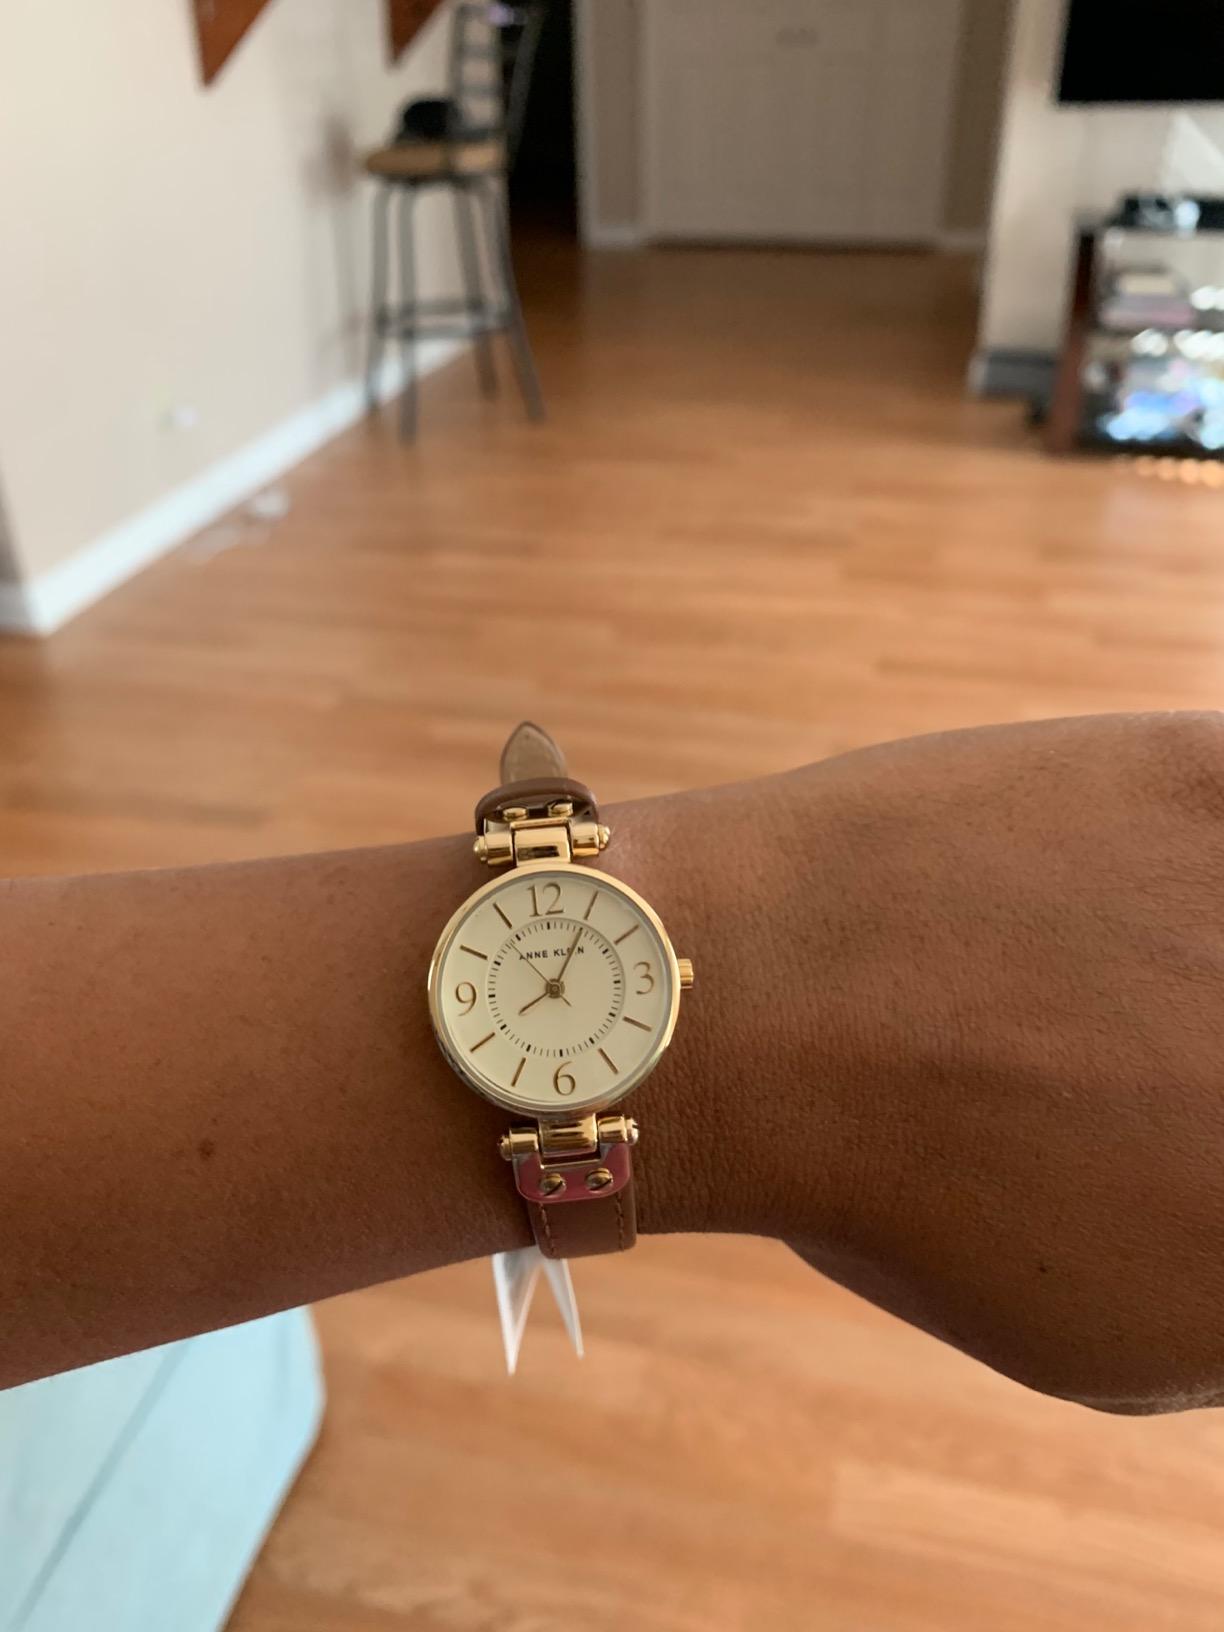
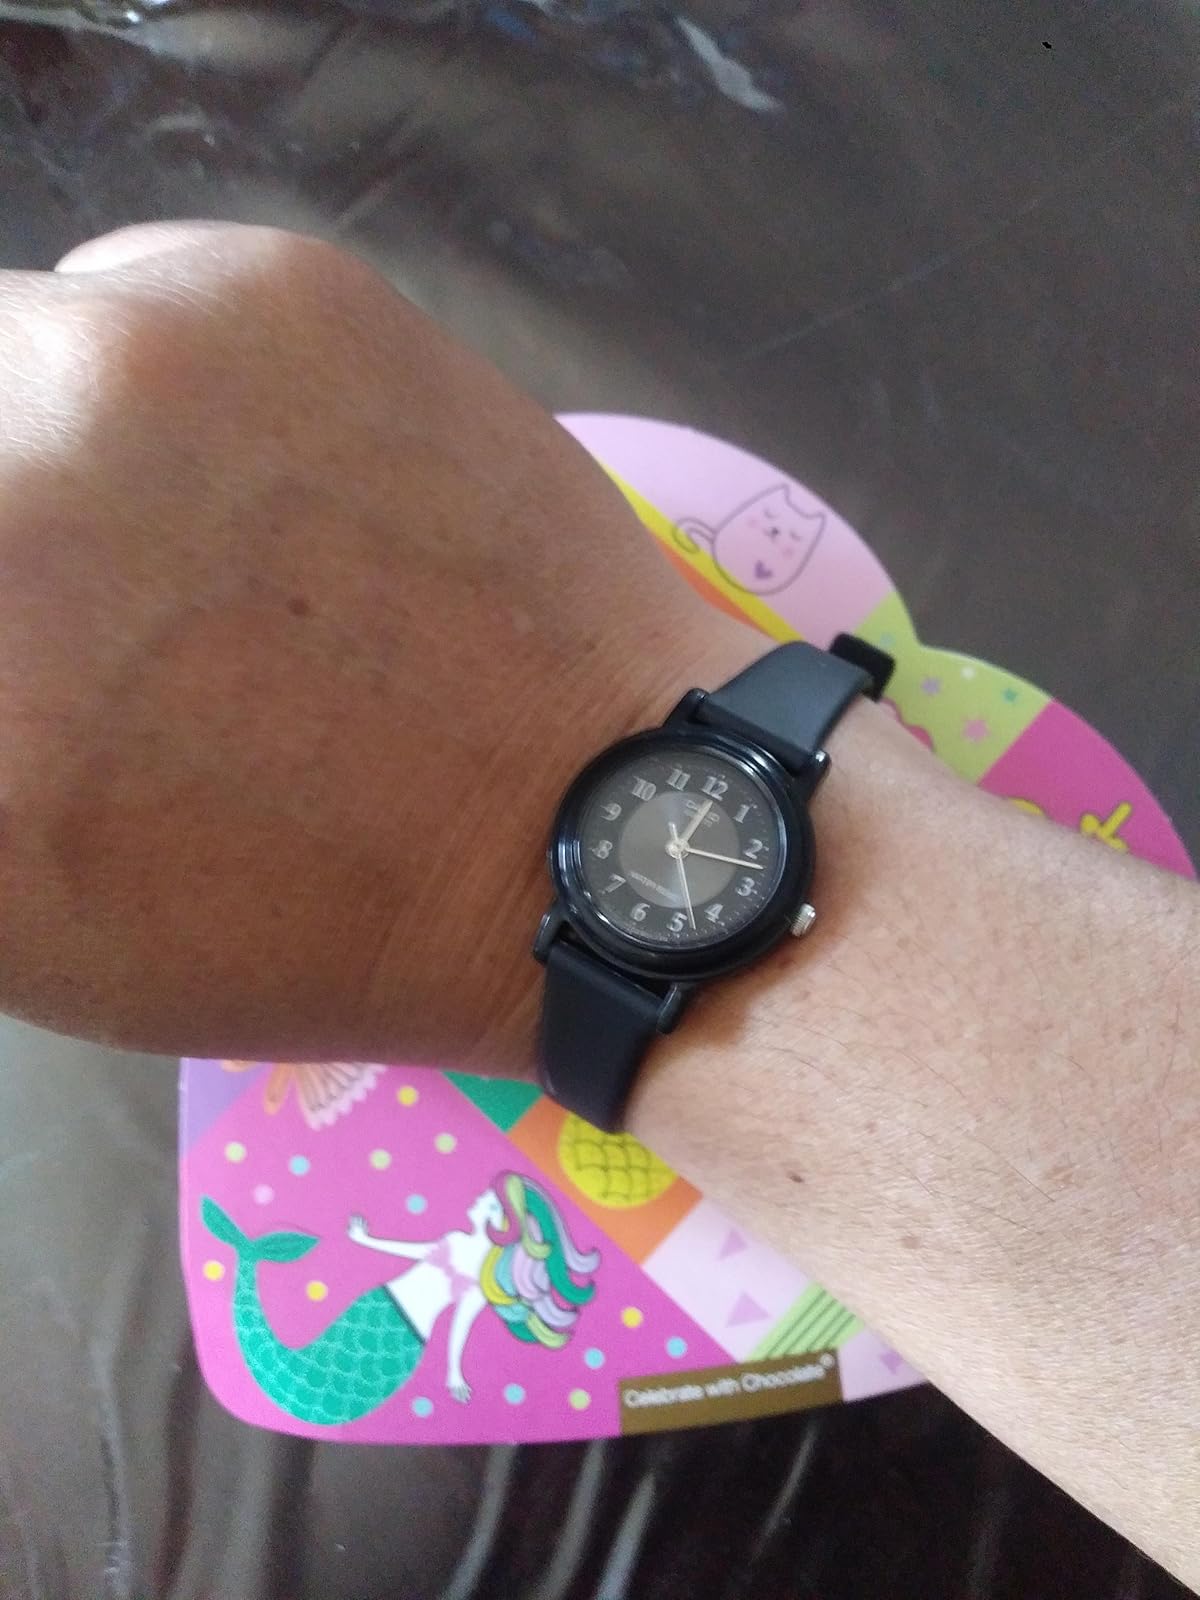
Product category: accessories_watch
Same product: no